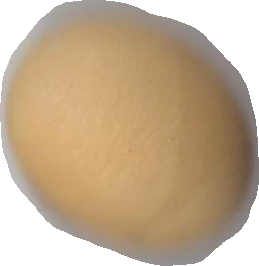
Variety: Dega